Coast Range (EPA ecoregion)

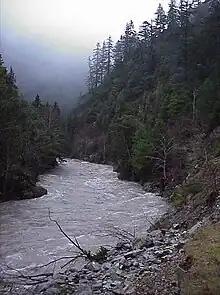
Elk River

The Willapa Hills ecoregion (named for the Willapa Hills) consists of low, rolling hills and low, gently sloping mountains with medium gradient streams and rivers. It rises to an elevation of approximately . This region has a lower drainage density than other upland areas in the Coast Range. Logging is relatively easy and less expensive in this accessible terrain, and industrial timberland has almost completely replaced the historic forests. When disturbed, the silt- and clay-textured soils are easily eroded, thereby degrading stream quality. The vegetation consists of Douglas-fir and western hemlock forests, with sword fern, vine maple, salal, Oregon grape, and rhododendron shrub layer. Wetter slopes and riparian areas support red alder, western redcedar, bigleaf maple, salmonberry, and oxalis. Large herds of Roosevelt elk winter in the region. The region covers in southwestern Washington and in northwestern Oregon, inland from the coast.